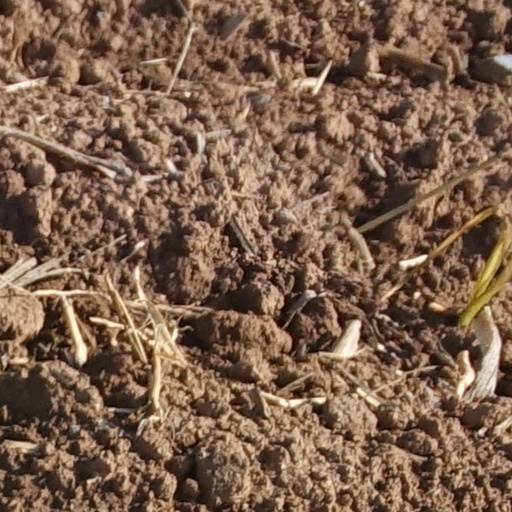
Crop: wheat